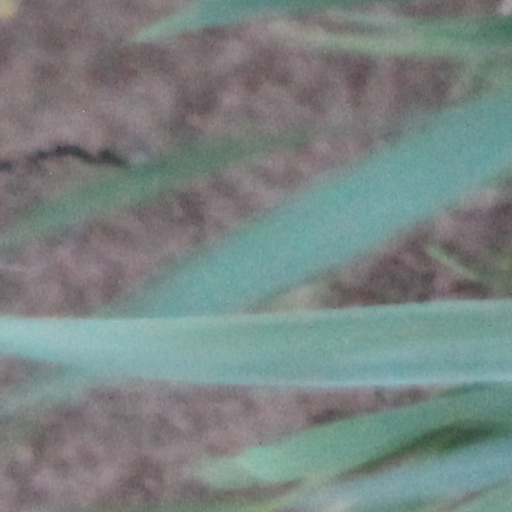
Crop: wheat